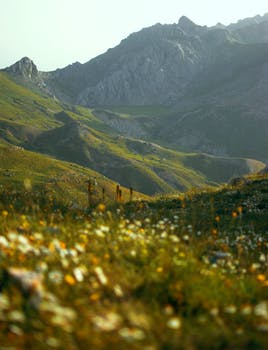
Label: No Watermark